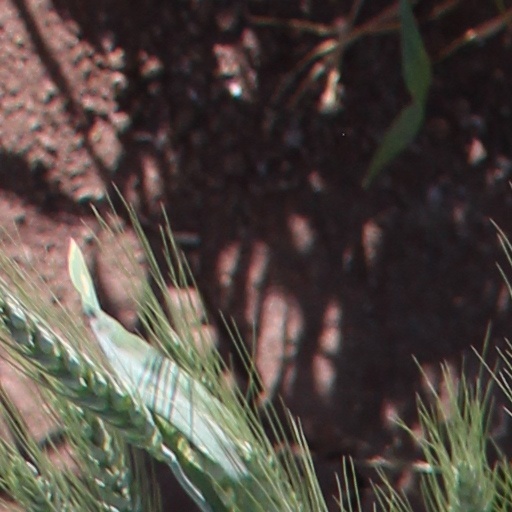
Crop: wheat